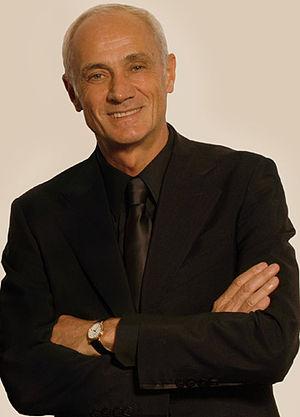
Antonio Percassi, né le 9 juin 1953 à Clusone en Italie, est un ancien joueur de football. Il est actuellement un entrepreneur. Mais également dirigeant de l'entreprise OdIssea SRL qui regroupe les marques de cosmétiques KIKO, Madina and Womo, du Centre commercial ORIO ainsi que du club de football Atalanta B.C.